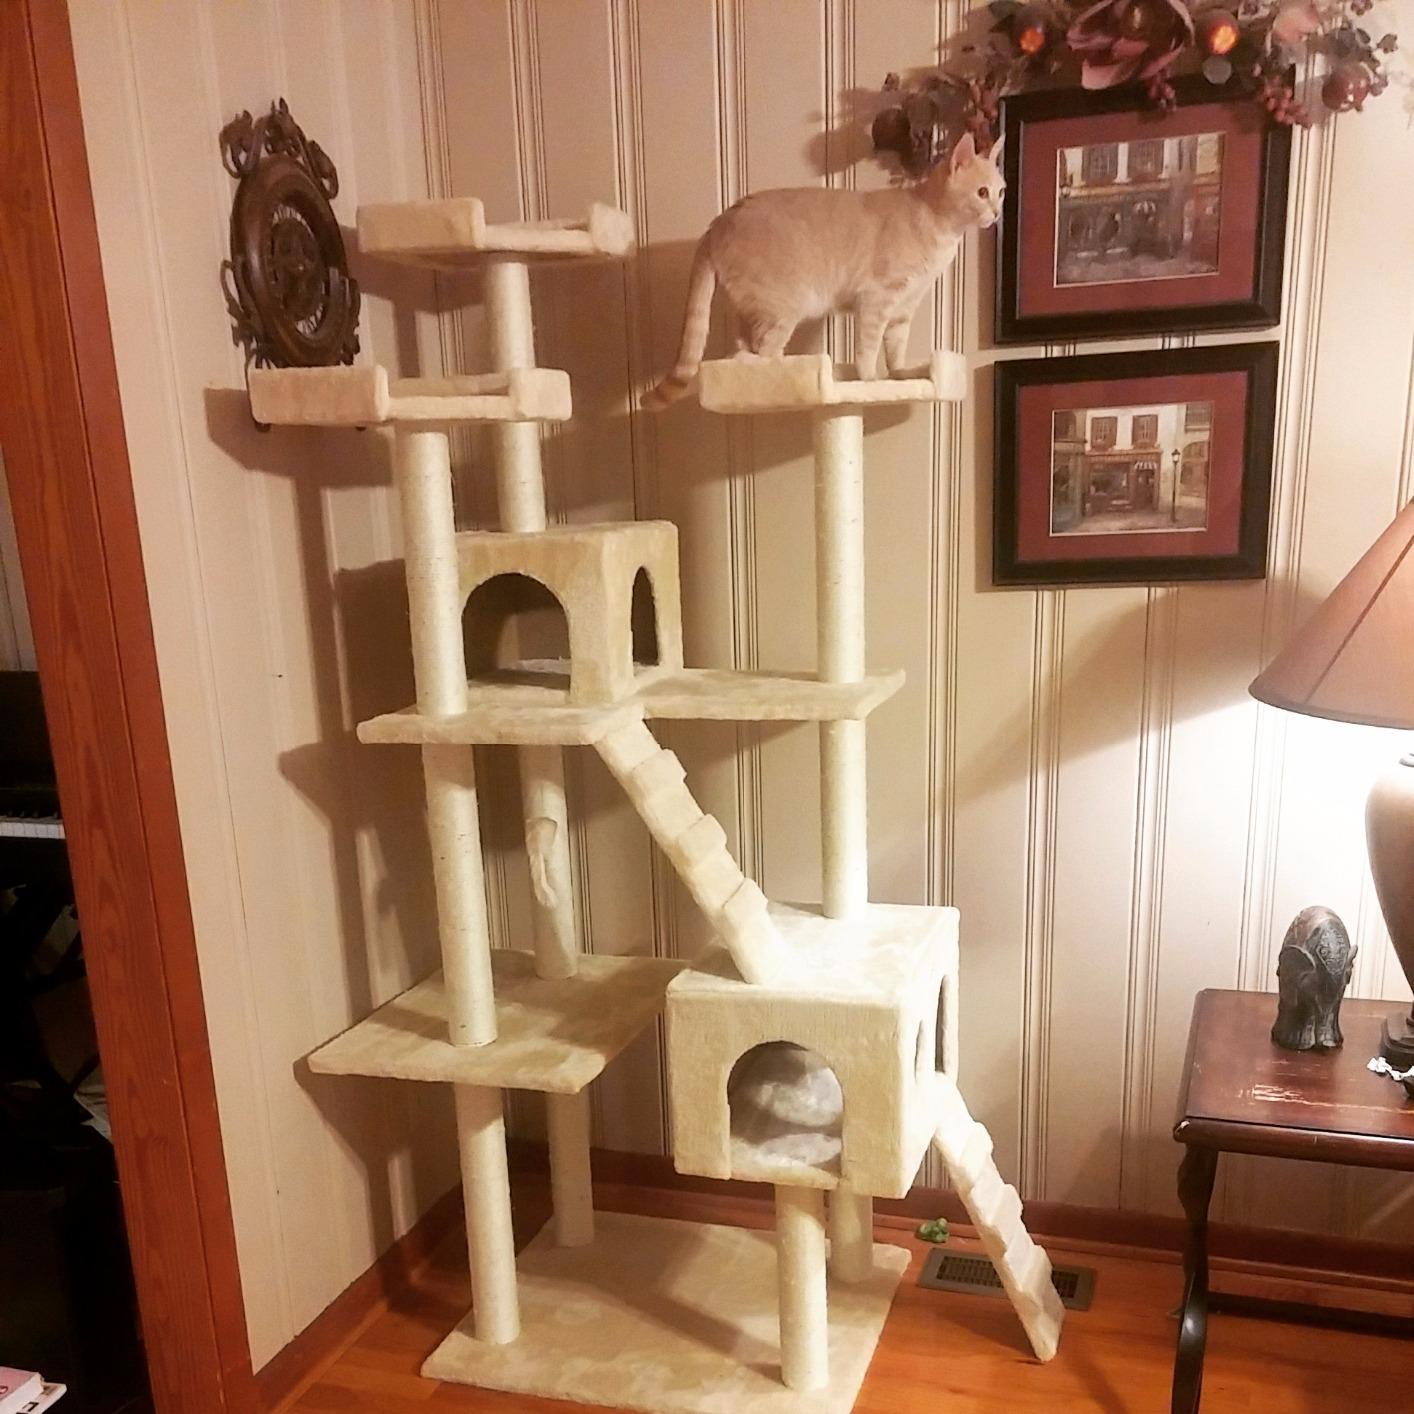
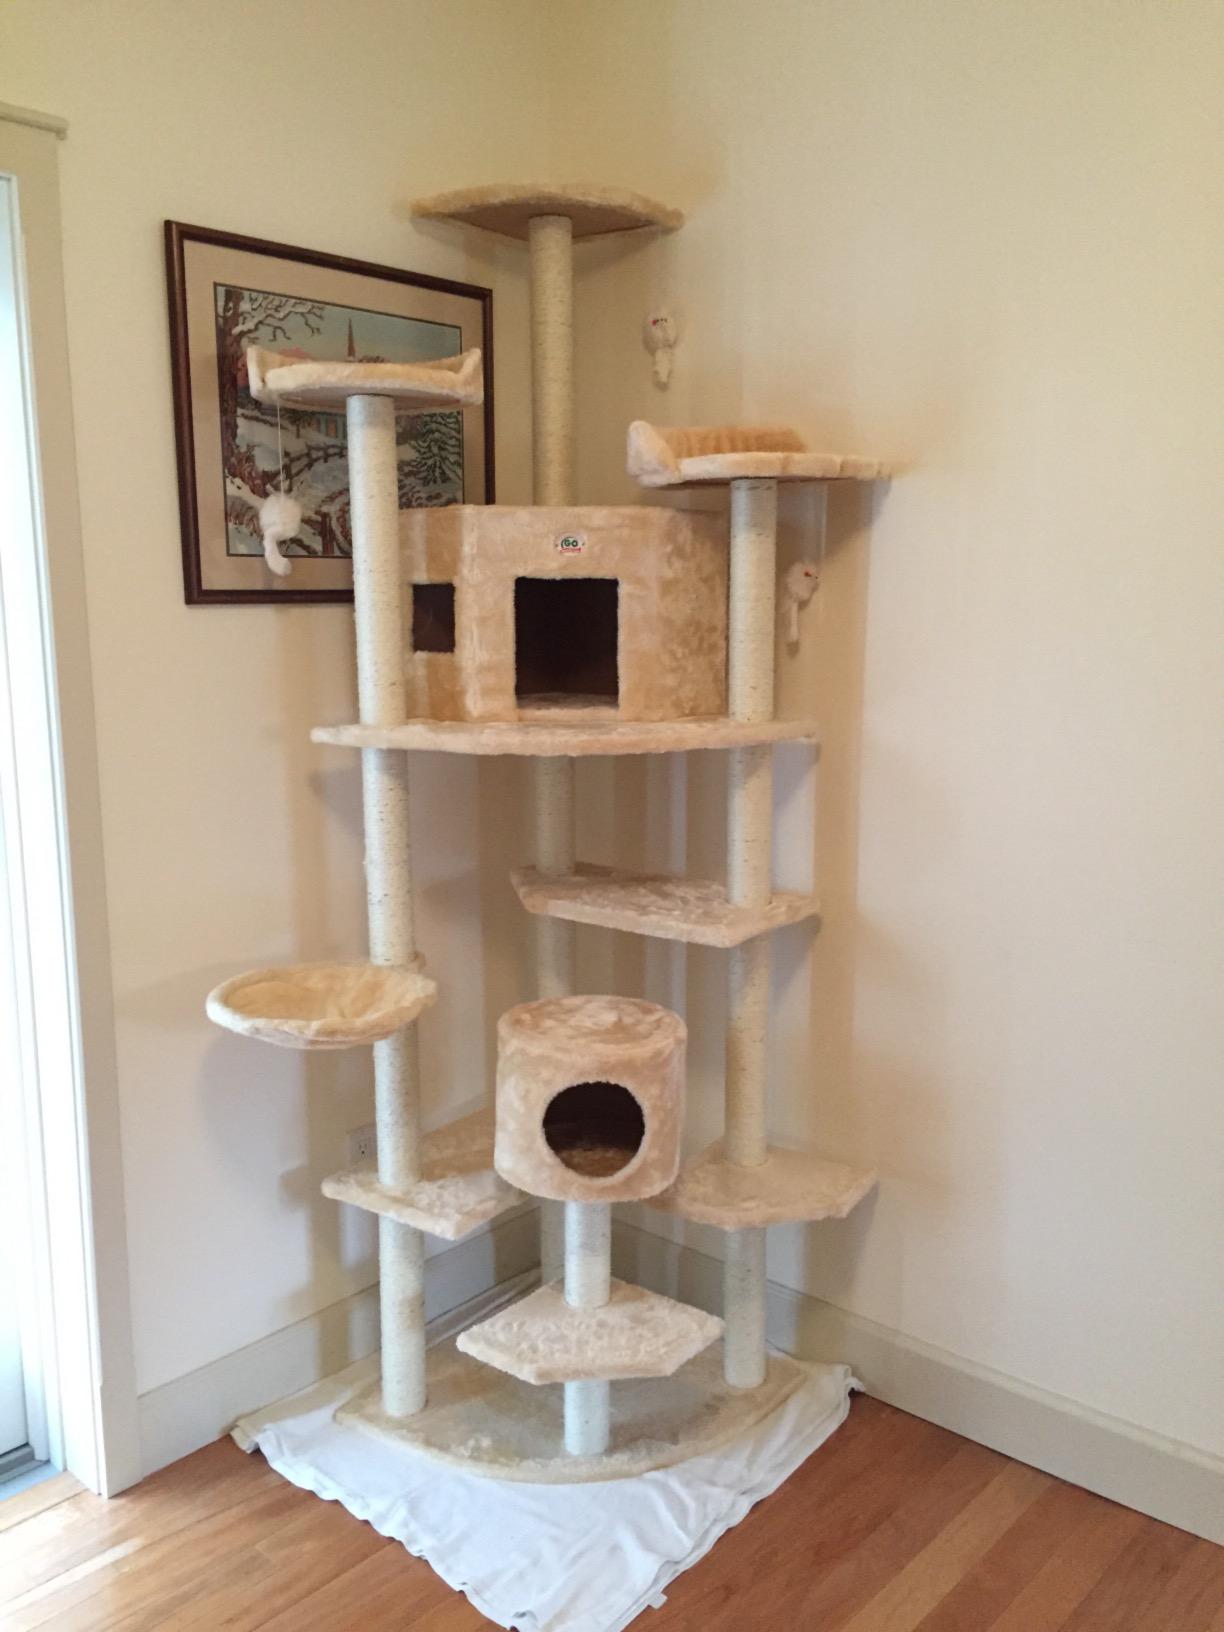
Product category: items_cat tree
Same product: no